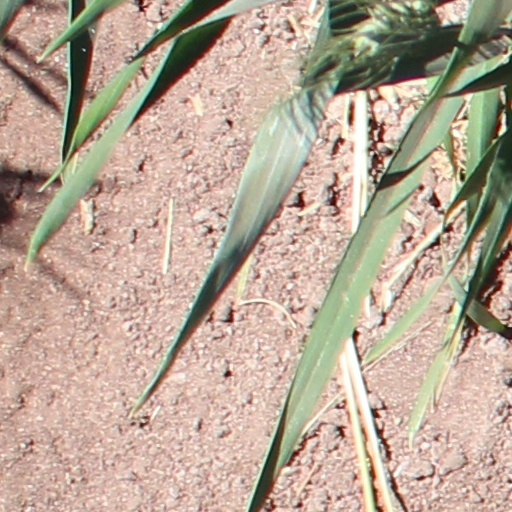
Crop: wheat